Mitski

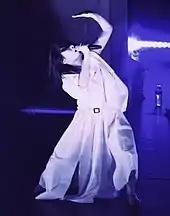
Mitski performing in 2022, incorporating Butoh-inspired choreography

Mitski shared her new song, "Cop Car", in January 2020, a never-released piece from the soundtrack of "The Turning". She was featured in the song "Susie Save Your Love" from Allie X's album, "Cape God", released in February 2020.